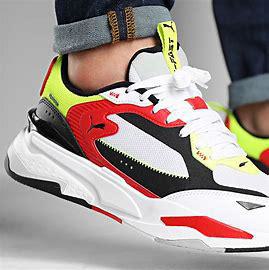
Brand: Puma
Model: Rs Fast